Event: Nepal Earthquake
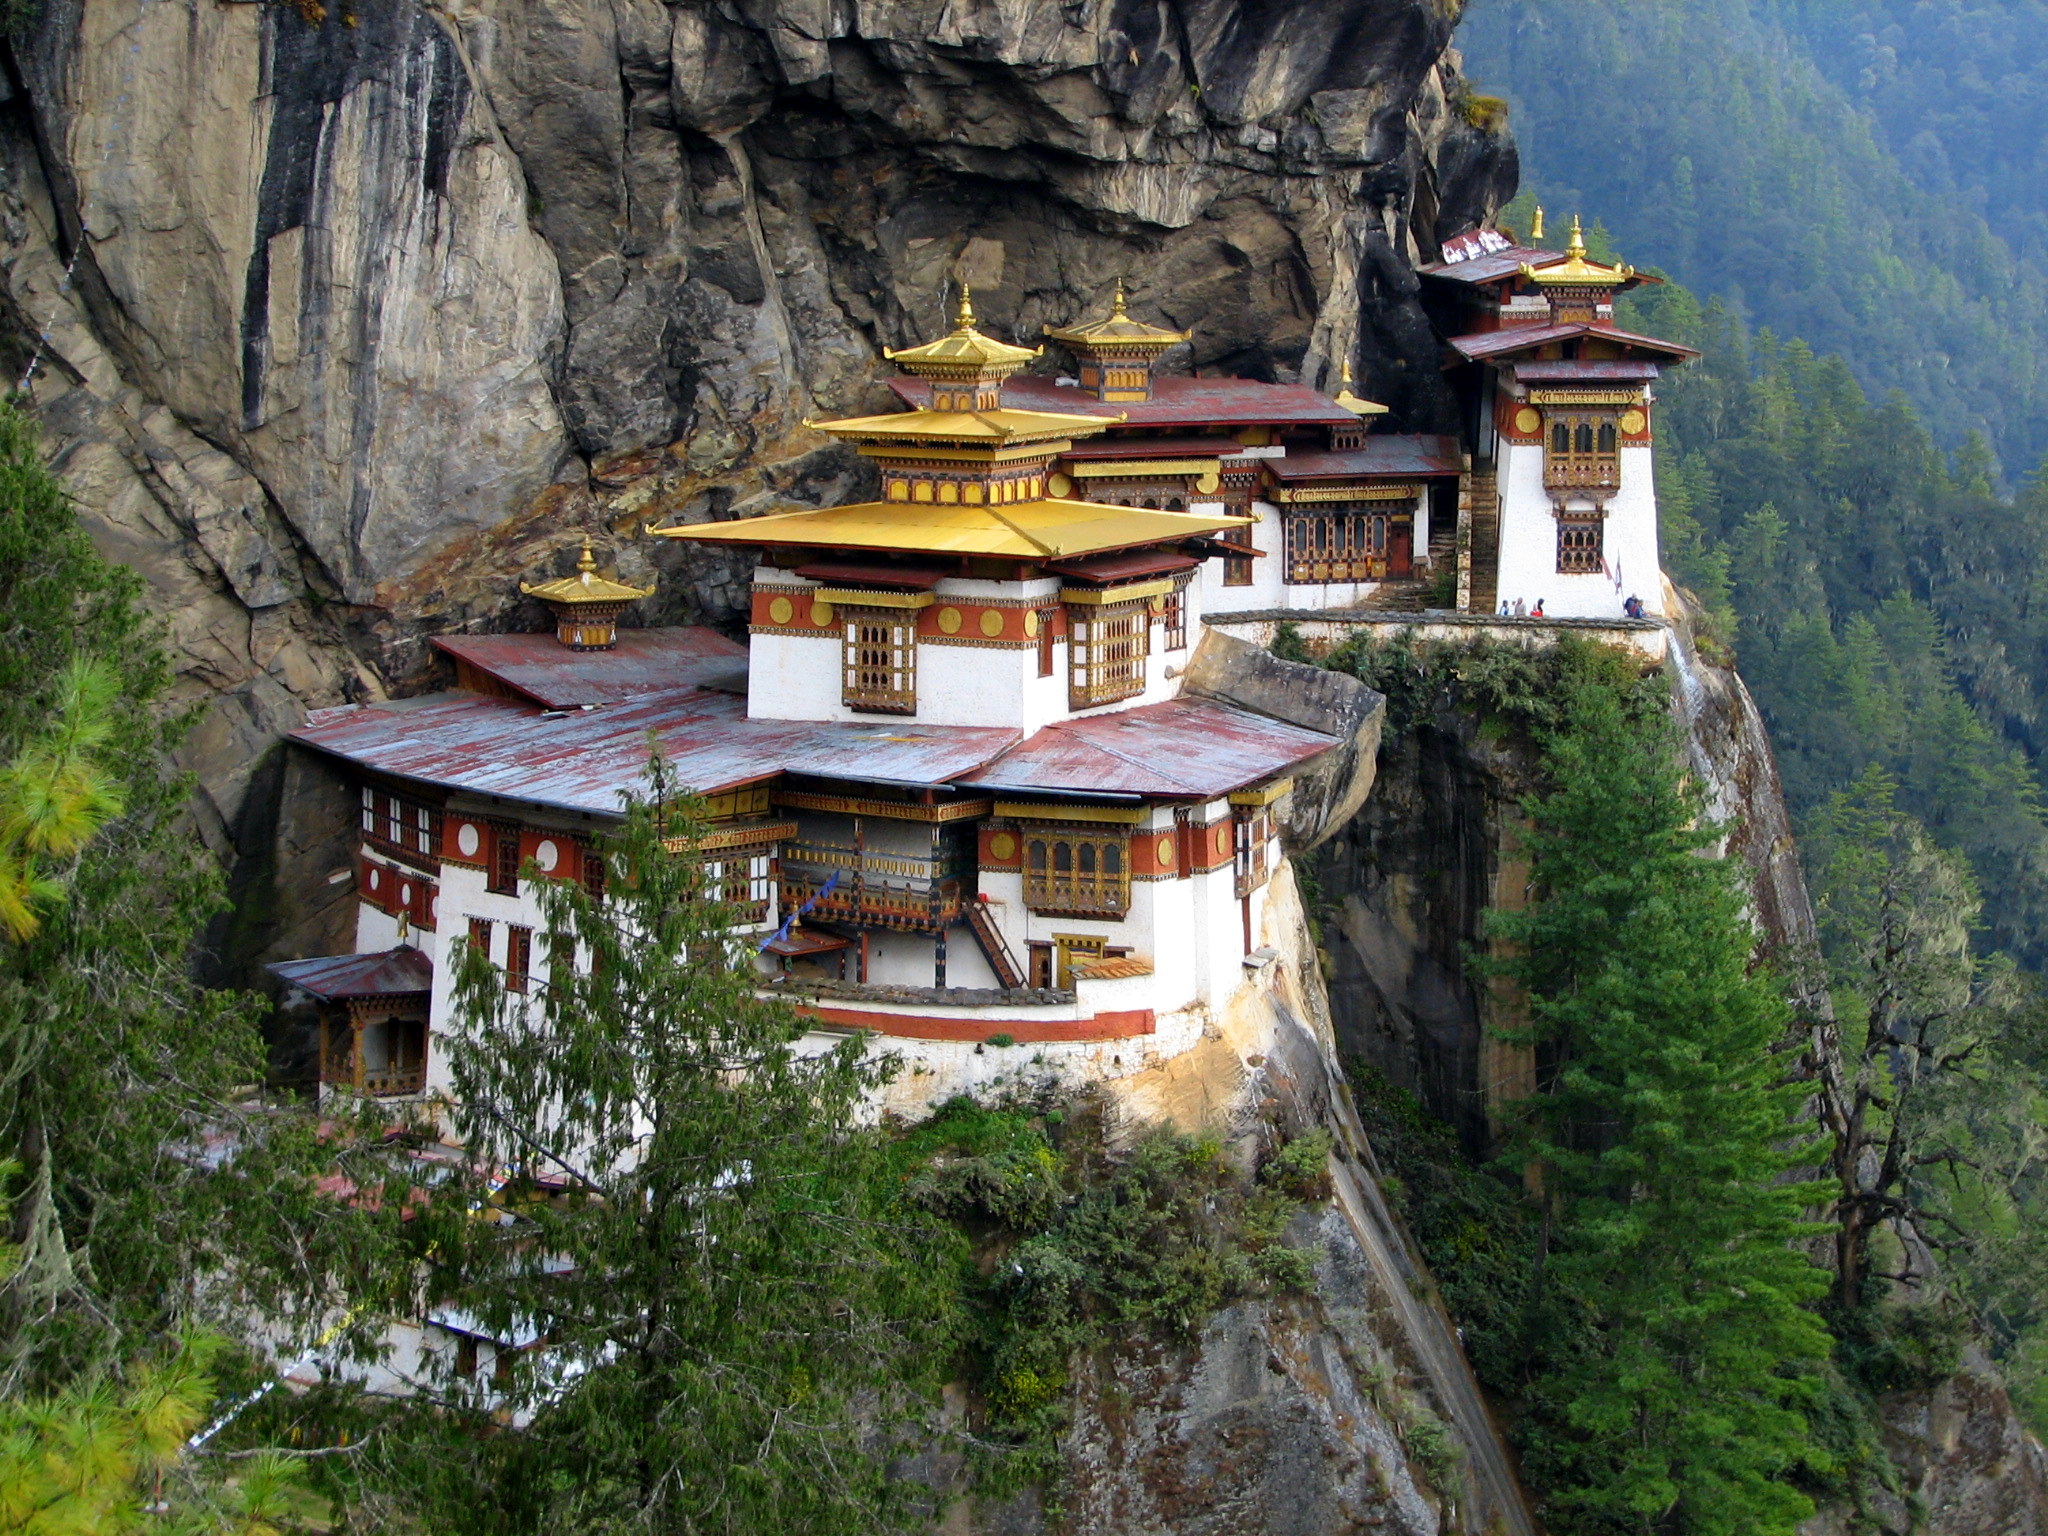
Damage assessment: no_damage